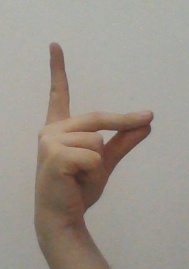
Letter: ta